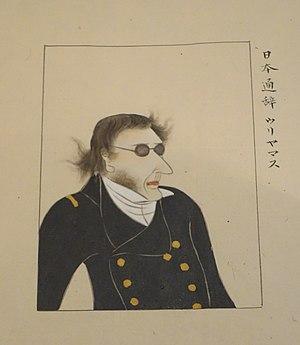
Samuel Wells Williams est un linguiste, un missionnaire et un sinologue américain.